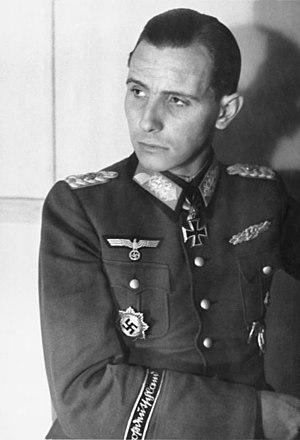
La Führer-Begleit-Division était une division d'infanterie mécanisée de l'Armée de terre allemande, au sein de la Wehrmacht, pendant la Seconde Guerre mondiale.
Otto-Ernst Remer est un officier de la Wehrmacht pendant la Seconde Guerre mondiale, né le 18 août 1912 à Neubrandenbourg et mort le 4 octobre 1997 à Marbella.